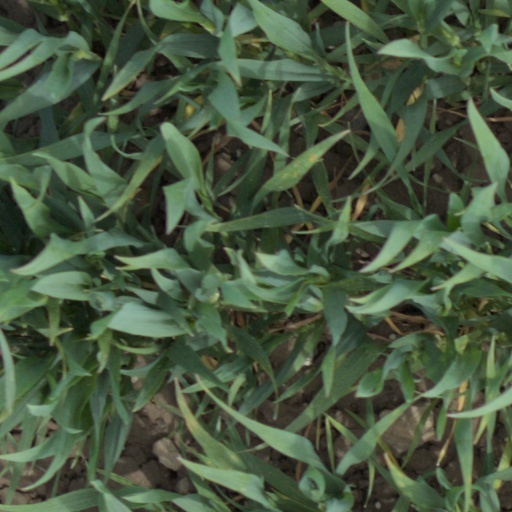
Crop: wheat